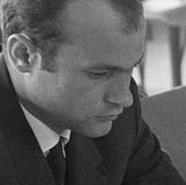
Age: 23